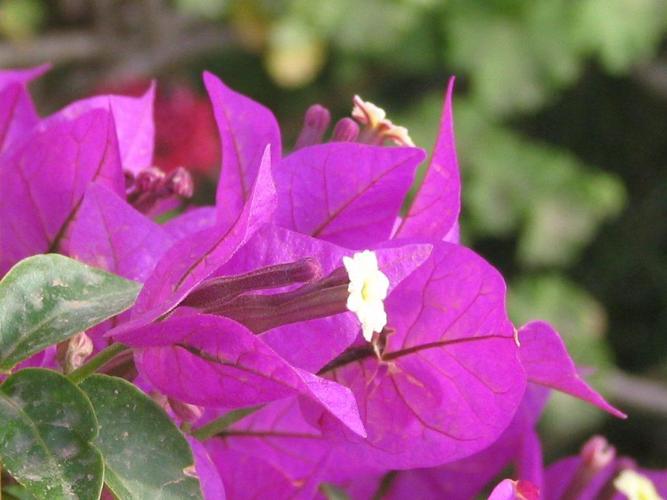
Label: bougainvillea